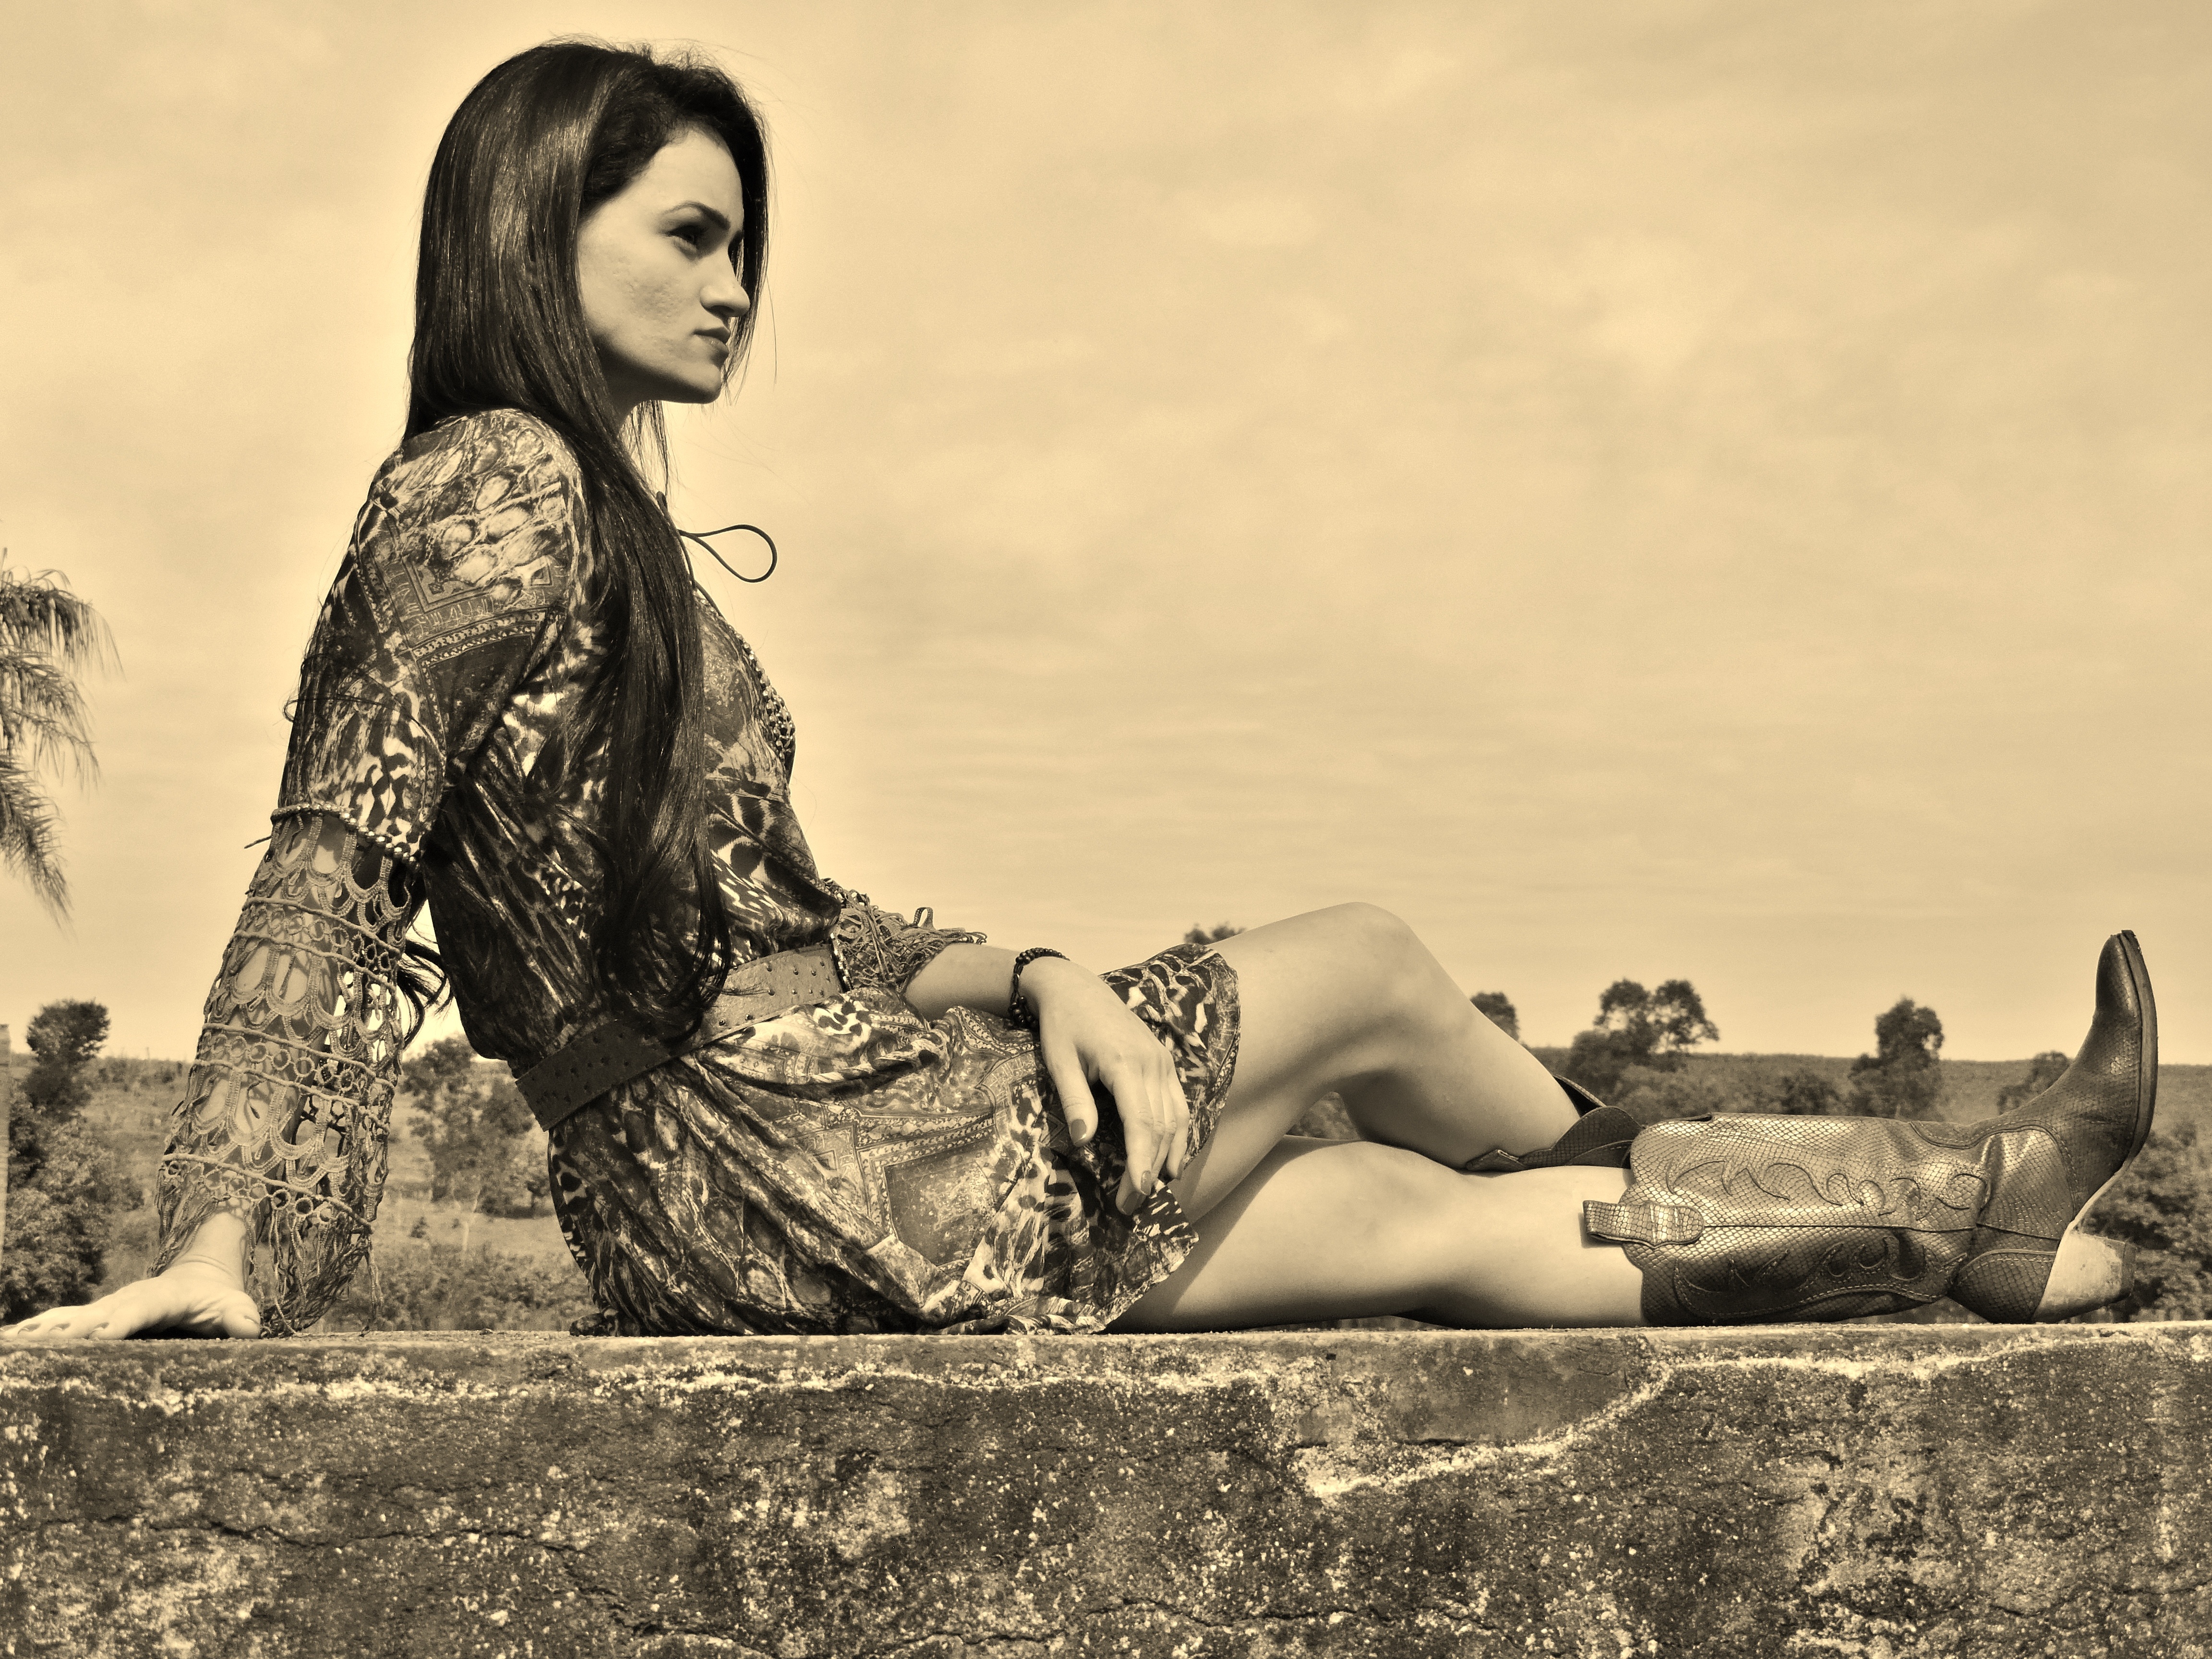
person, black and white, girl, woman, photography, model, sitting, monochrome, lady, photograph, beauty, image, emotion, photo shoot, monochrome photography, portrait photography, human positions, art model, staring into nothing, cowgir